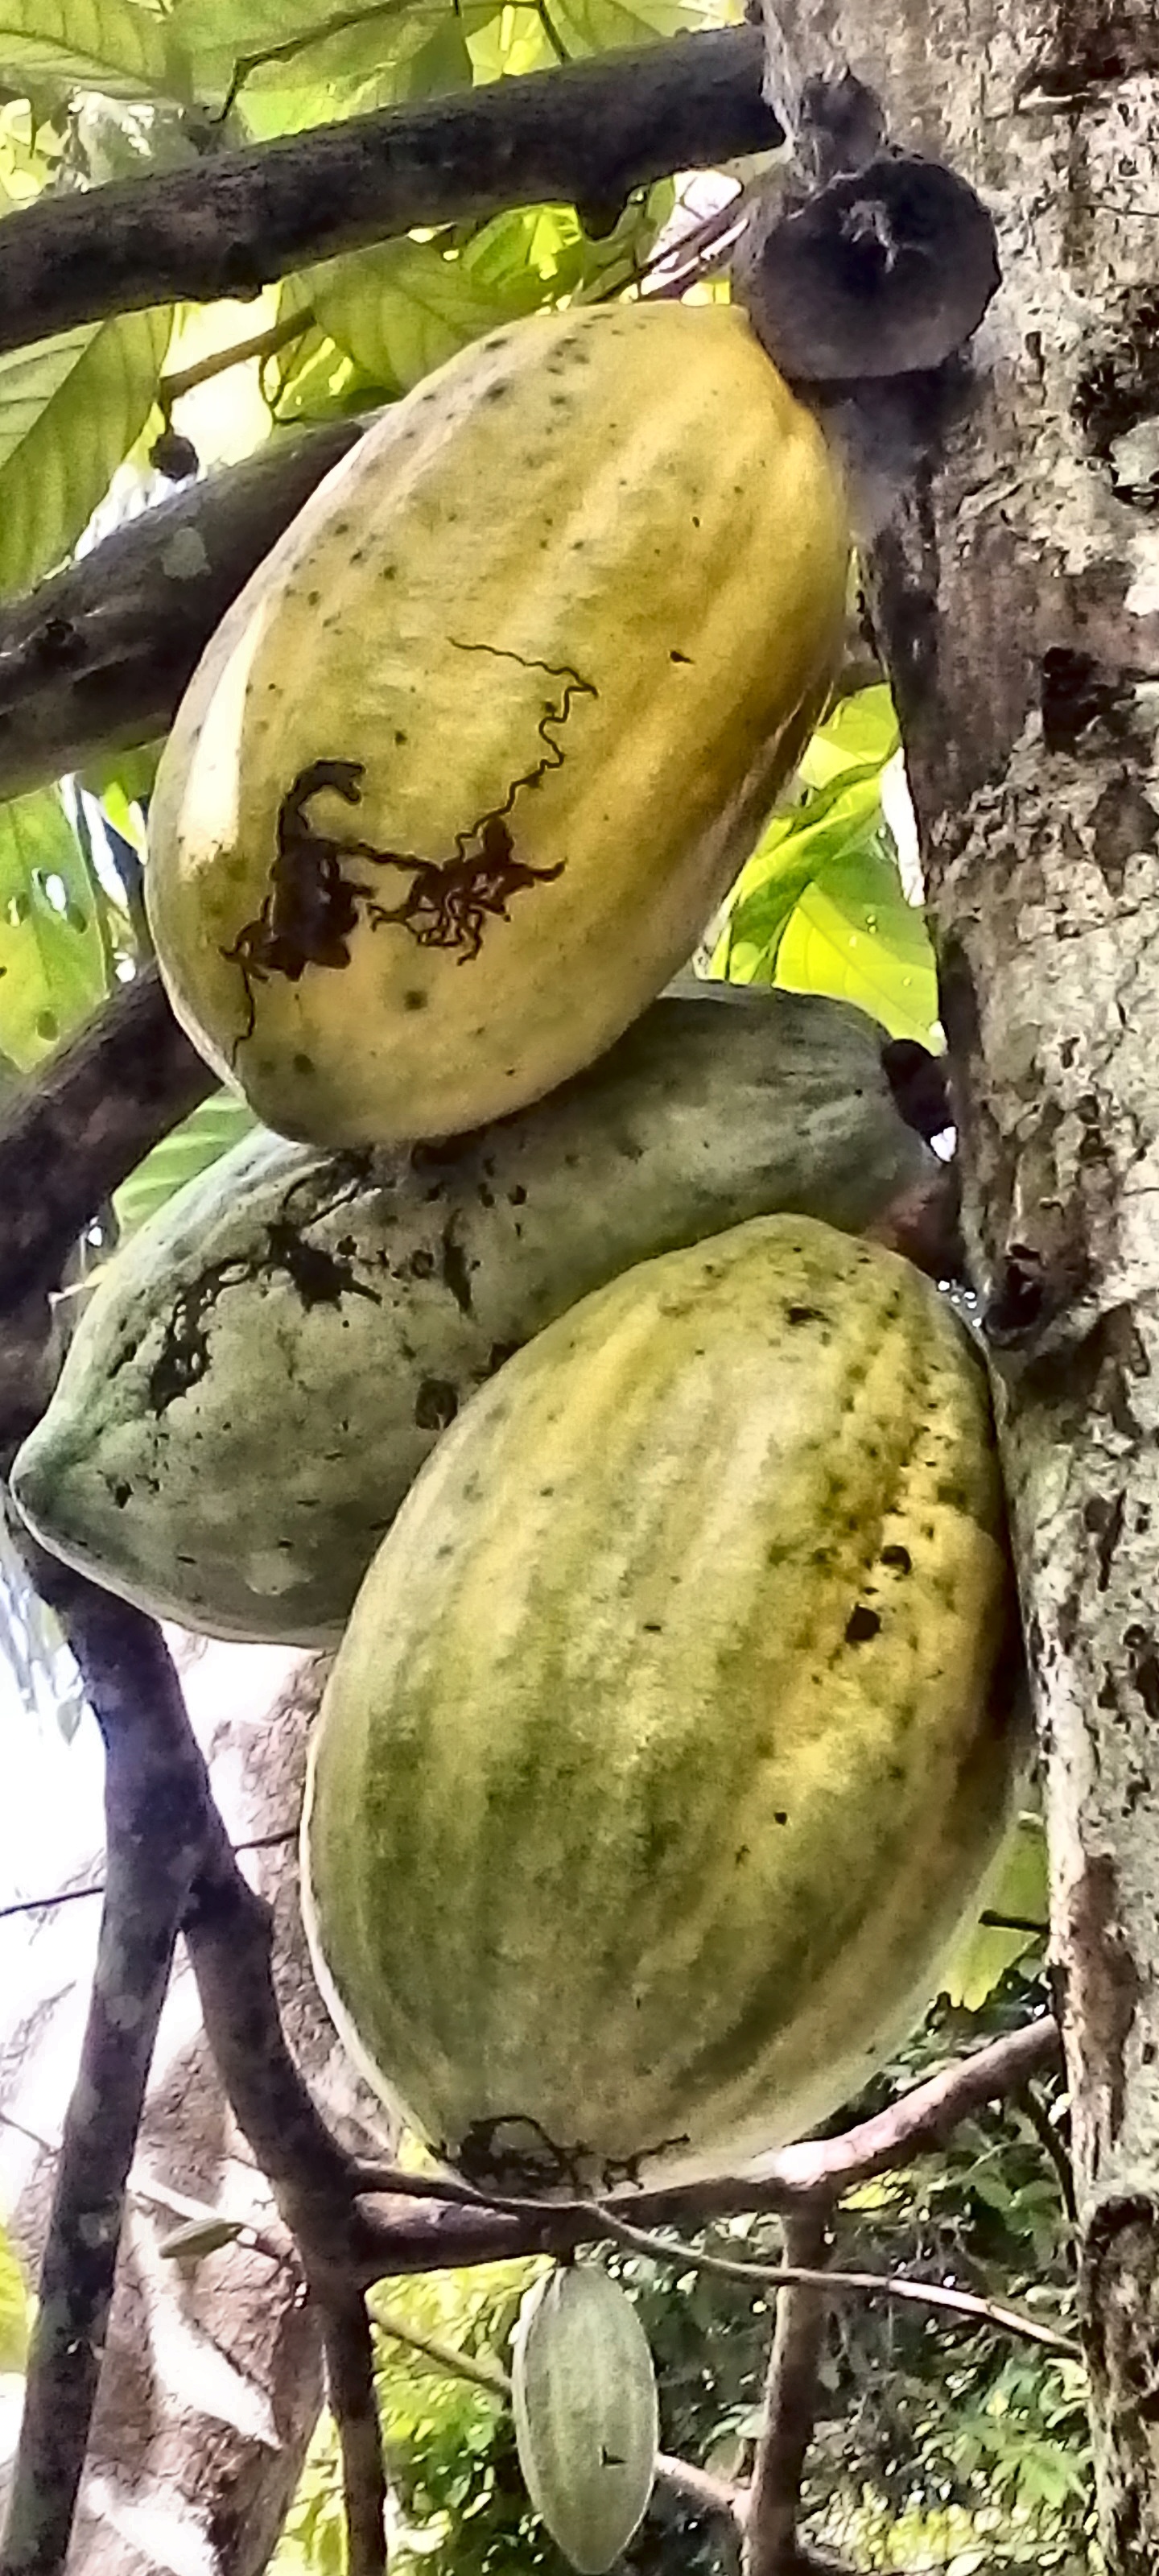
Maturity: mature
Variety: Amelonado